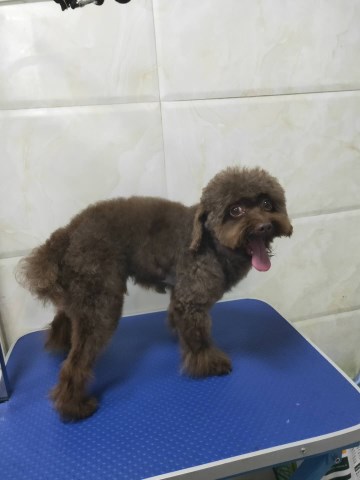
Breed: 7449-n000128-teddy